The Walking in Between

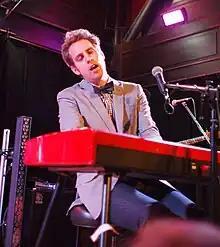

"The Walking in Between" is the first album release under Ben Rector's own label, Aptly Named Recordings, in association with the brand-management company ROAR. Rector founded the label for utility reasons; he needed an entity to release music under. Staff that worked alongside Rector for the album included co-founder of ROAR Bernie Cahill, booking agent Jeff Krones from the Creative Artists Agency, and Jim Merlis of Big Hassle for publicity. The album was produced by Jamie Kenney and Charlie Peacock, with additional work from Rector. Finding it difficult to write while touring, the album was while he was not doing so.